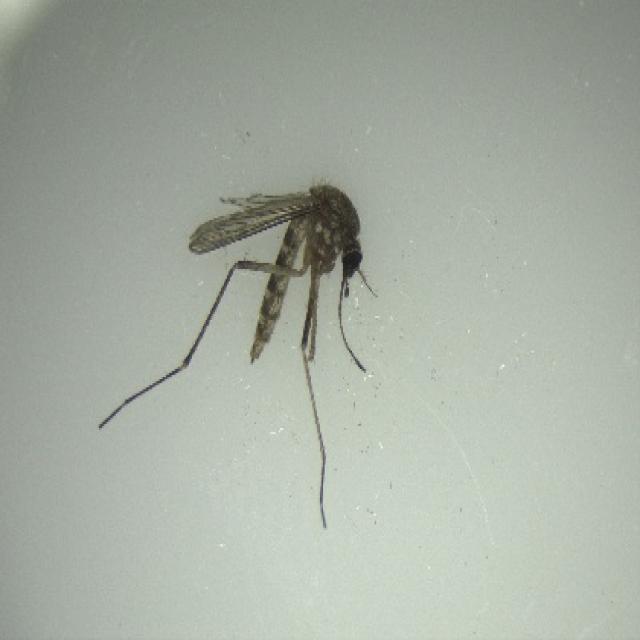
Species: aedes_vexans